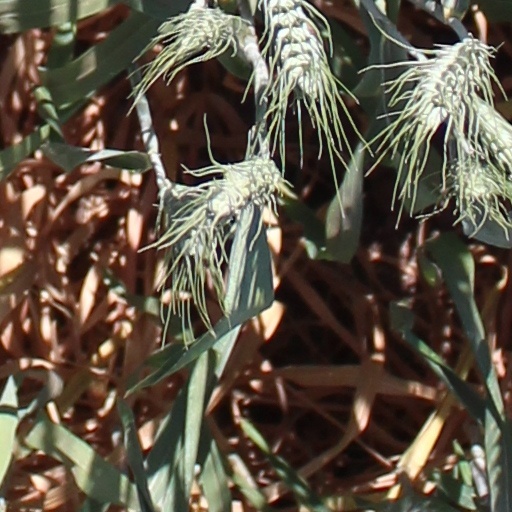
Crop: wheat